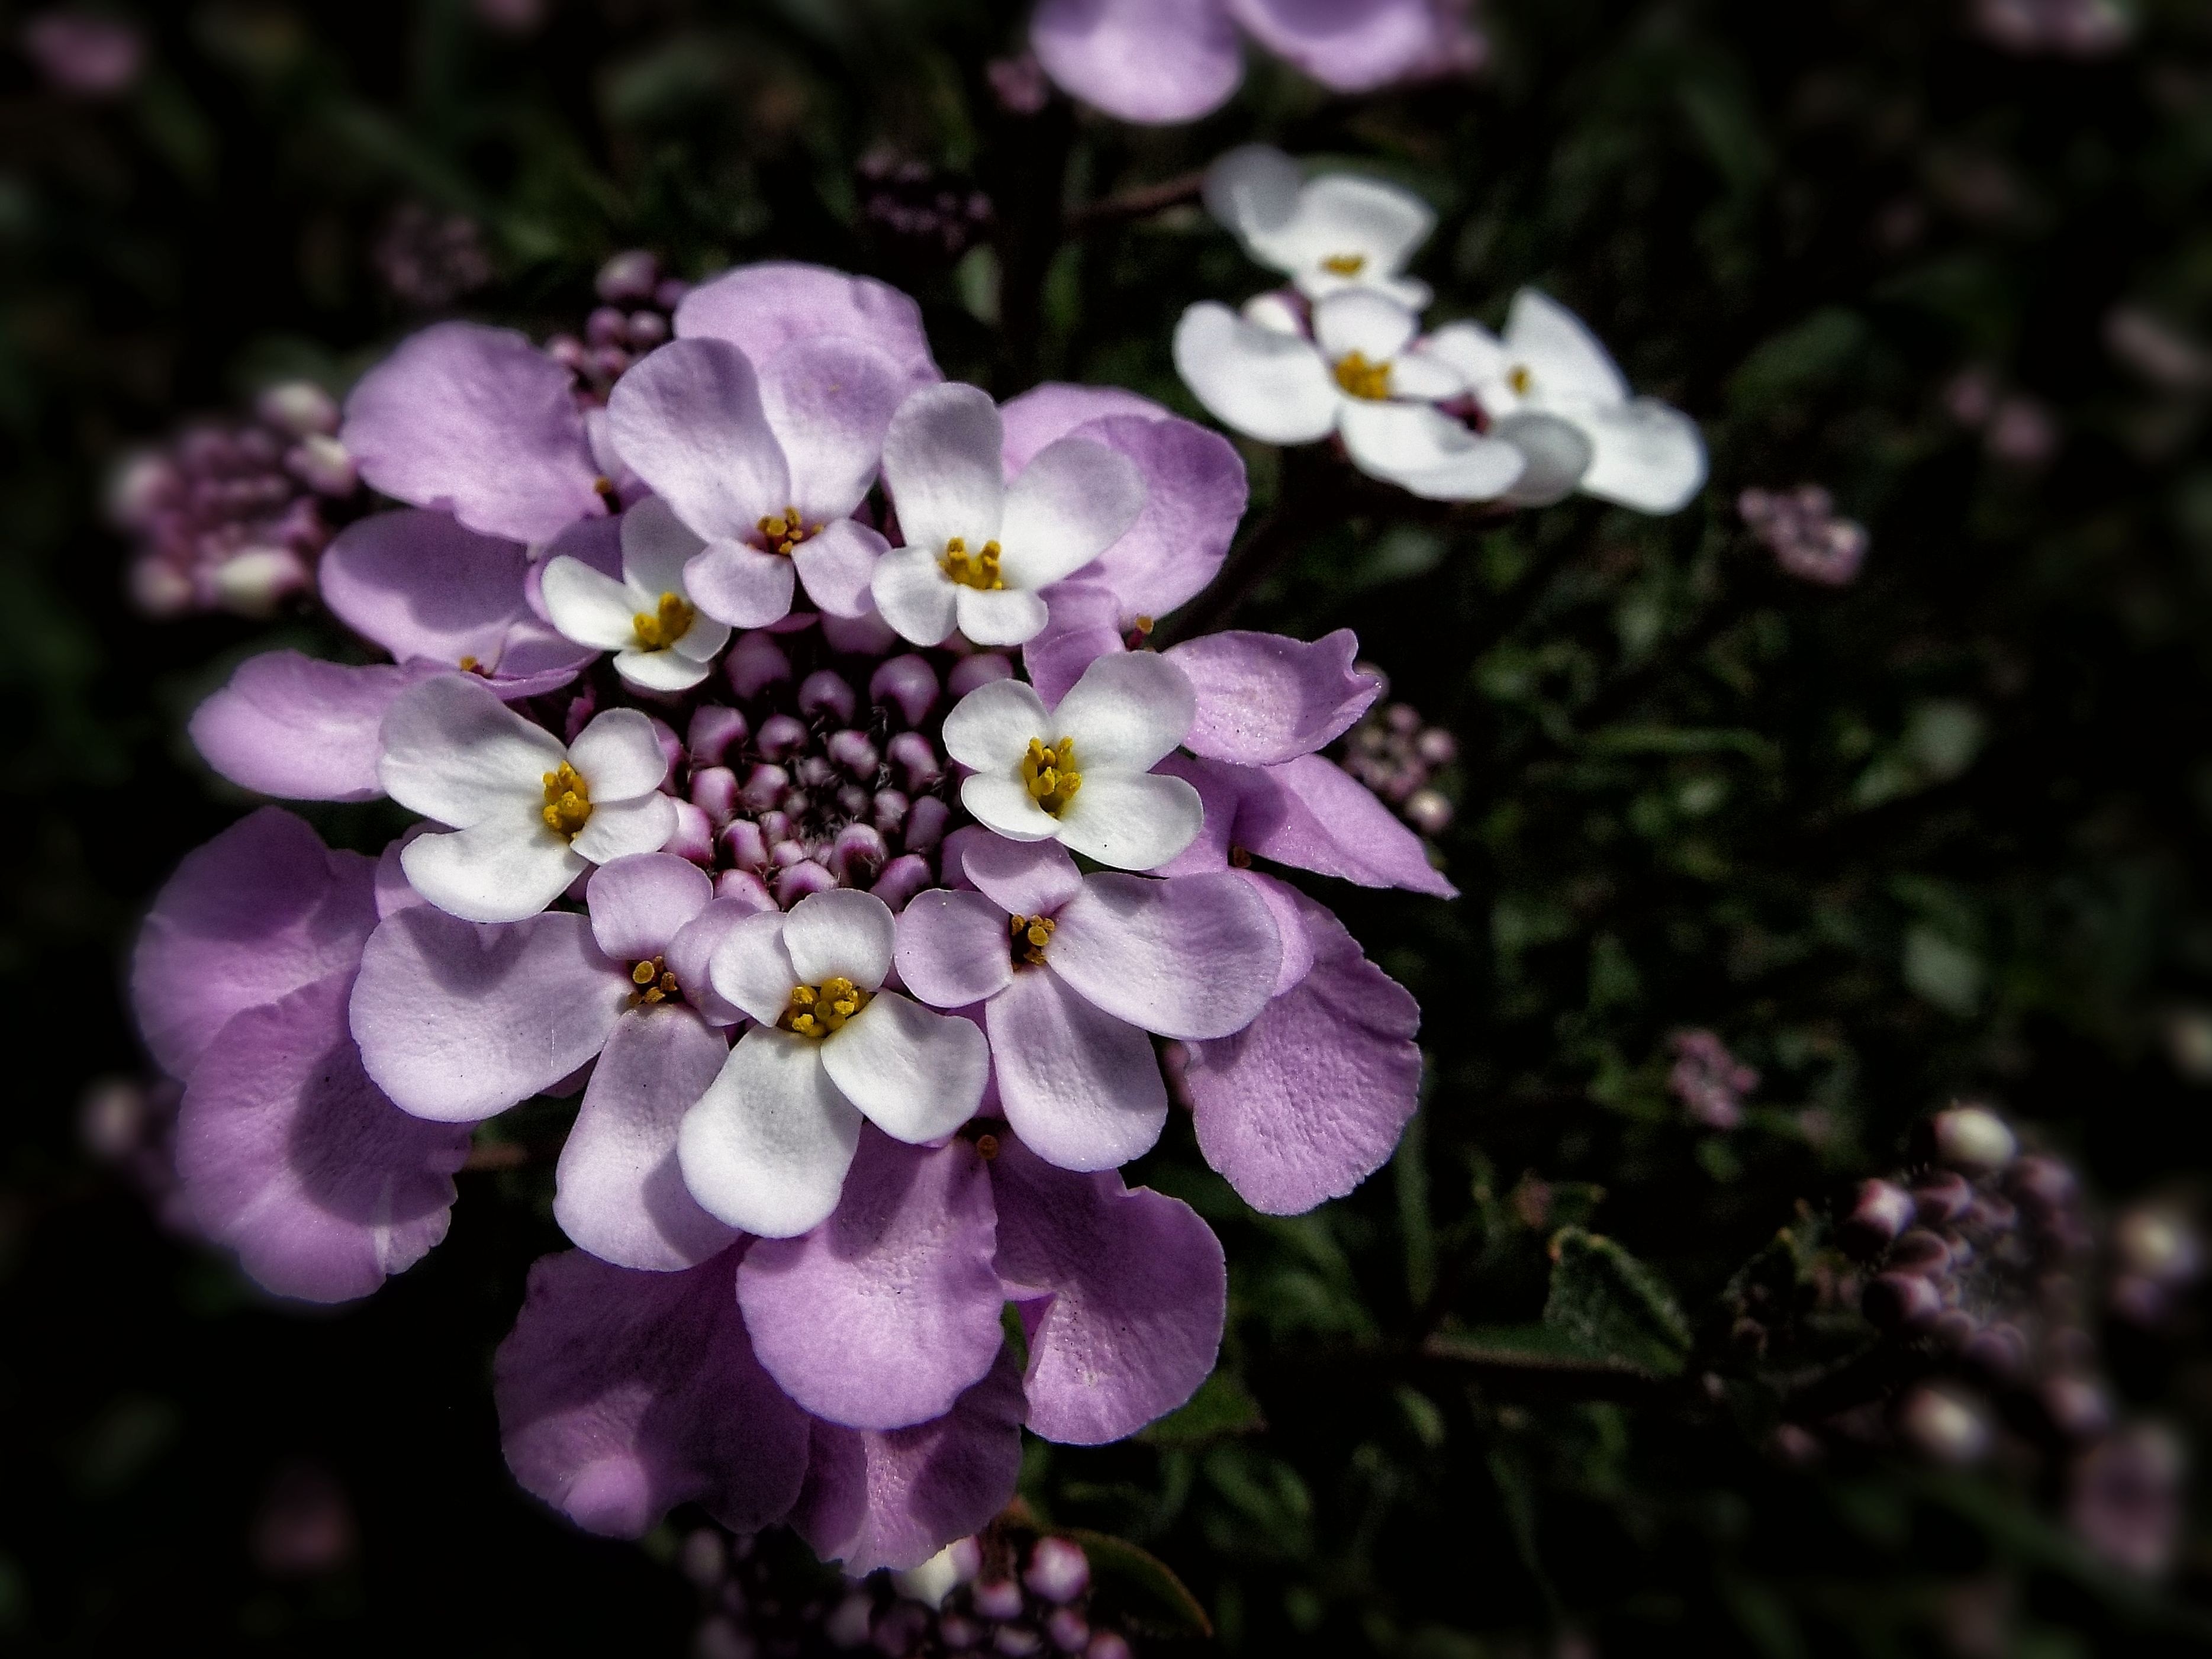
blossom, plant, flower, purple, petal, macro, botany, garden, flora, wildflower, lilac, purple flower, candytuft, macro photography, flowering plant, iberis sempervirens, land plant